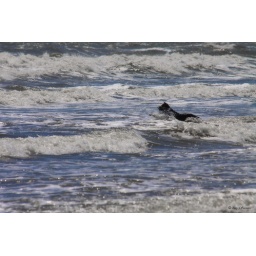
I had fun watching this dog fetch his blue frisbee over and over again.  He was tireless!